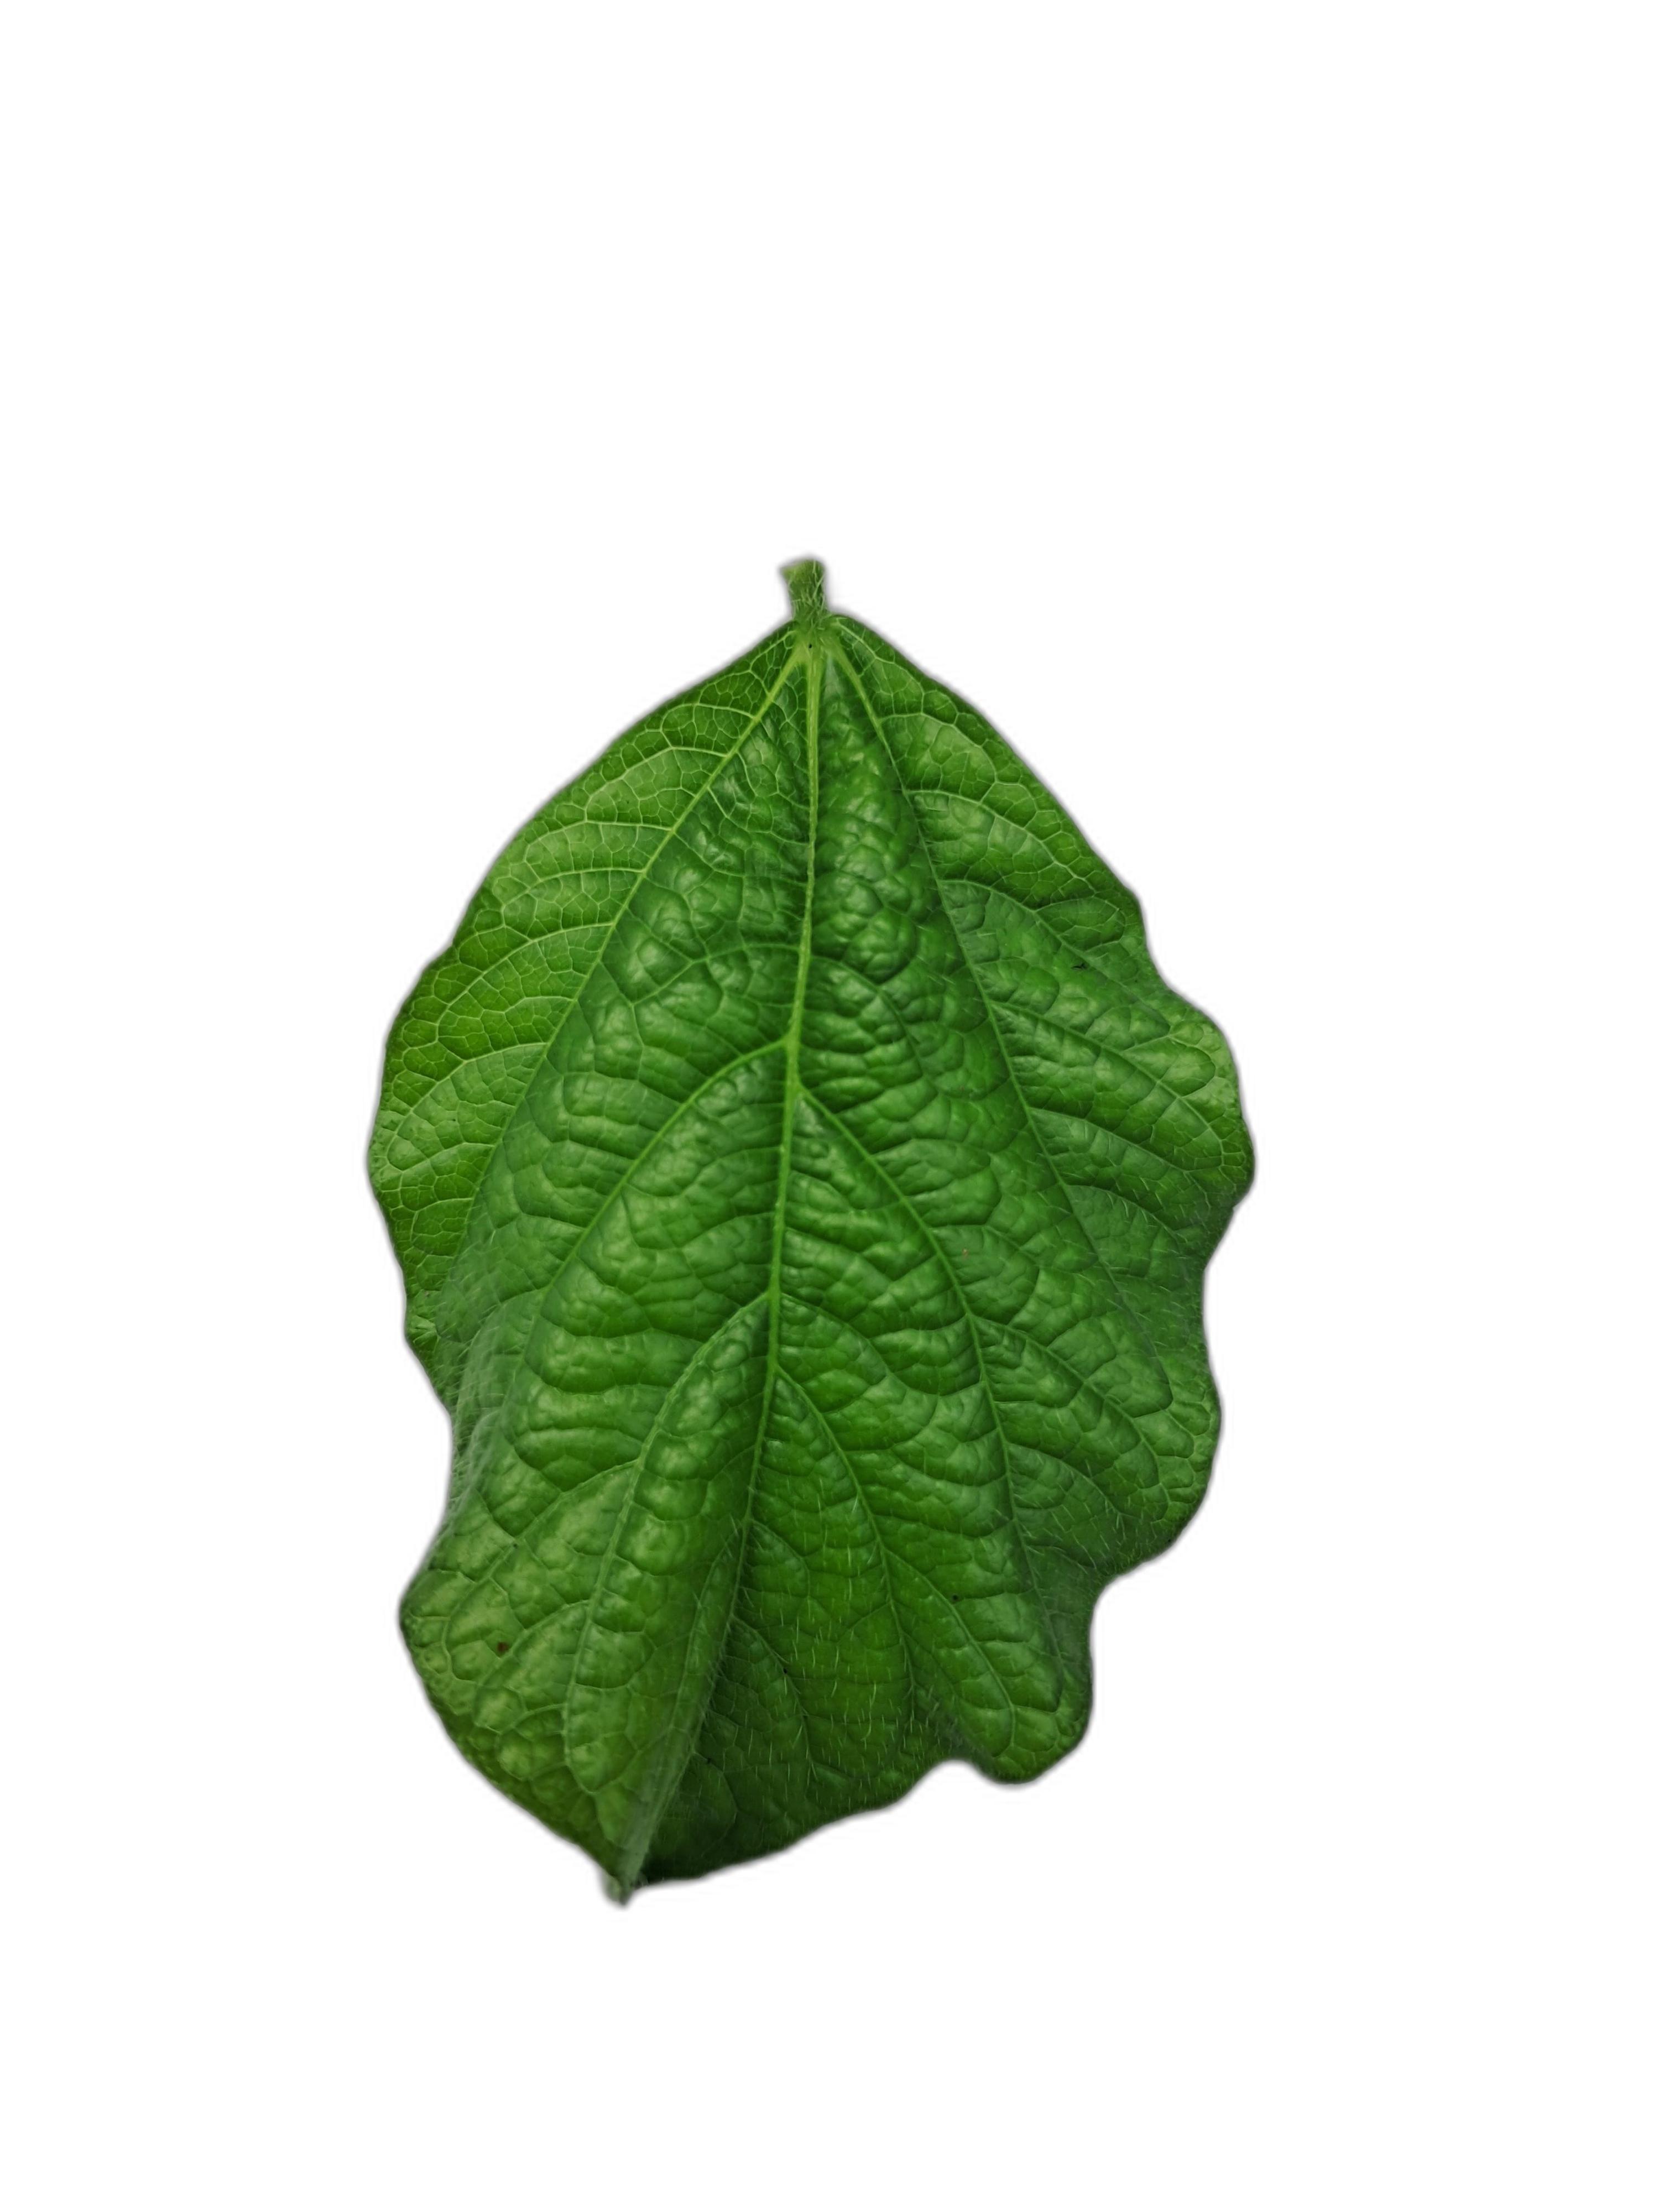
Label: Leaf Crinkle